Performance and modelling of AC transmission

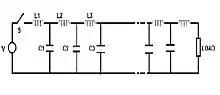

Considering a bit smaller part of a long transmission line having length dx situated at a distance x from the receiving end. The series impedance of the line is represented by zdx and ydx is the shunt impedance of the line. Due to charging current and corona loss, the current is not uniform along the line. Voltage is also different in different parts of the line because of inductive reactance.